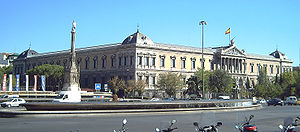
Spaniens nationalbibliotek
Spaniens nationalbibliotek set fra Plaza de Colón, med Columbusmonumentet i forgrunden.
Spaniens nationalbibliotek er et spansk: Biblioteca Nacional de España folkebibliotek beliggende på Paseo de Recoletos i Madrid. Det er Spaniens største bibliotek og et af de største biblioteker i verden. Biblioteket oprettes i 1712 af Filip V under navnet Biblioteca Real og fik sit nuværende navn i 1836. Den nuværende bygningen er tegnet af Francisco Jareño og opførtes mellem 1866 og 1892.